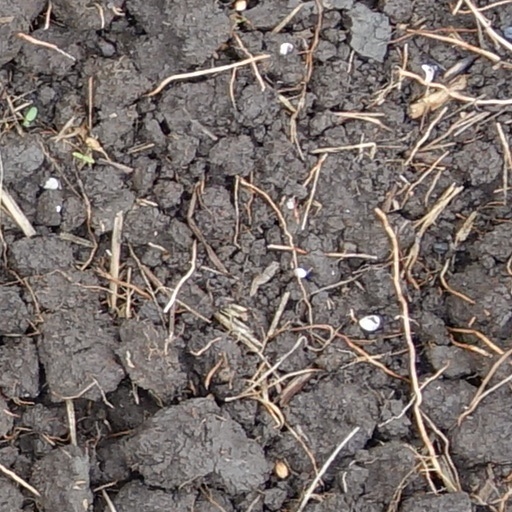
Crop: wheat